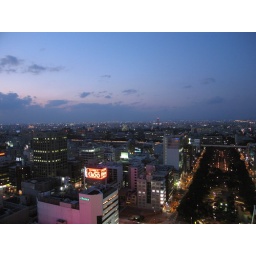
Nagoya from Nagoya TV tower in direction of Nagoya Castle